Squeeze flow

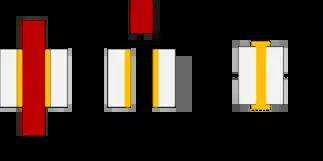
Hot plate welding; (a) Heating Phase, (b) Change-over Phase, (c) Joining Phase. Polymer materials (gray), heating element (red), melt layers (orange), squeeze out regions (orange, hash mark borders).

During conventional hot plate welding, a successful joining phase depends on proper maintenance of squeeze flow to ensure that pressure and temperature create an ideal weld. Excessive pressure causes squeeze out of valuable material and weakens the bond due to fiber realignment in the melt layer, while failure to allow cooling to room temperature creates weak, brittle welds that crack or break completely during use.